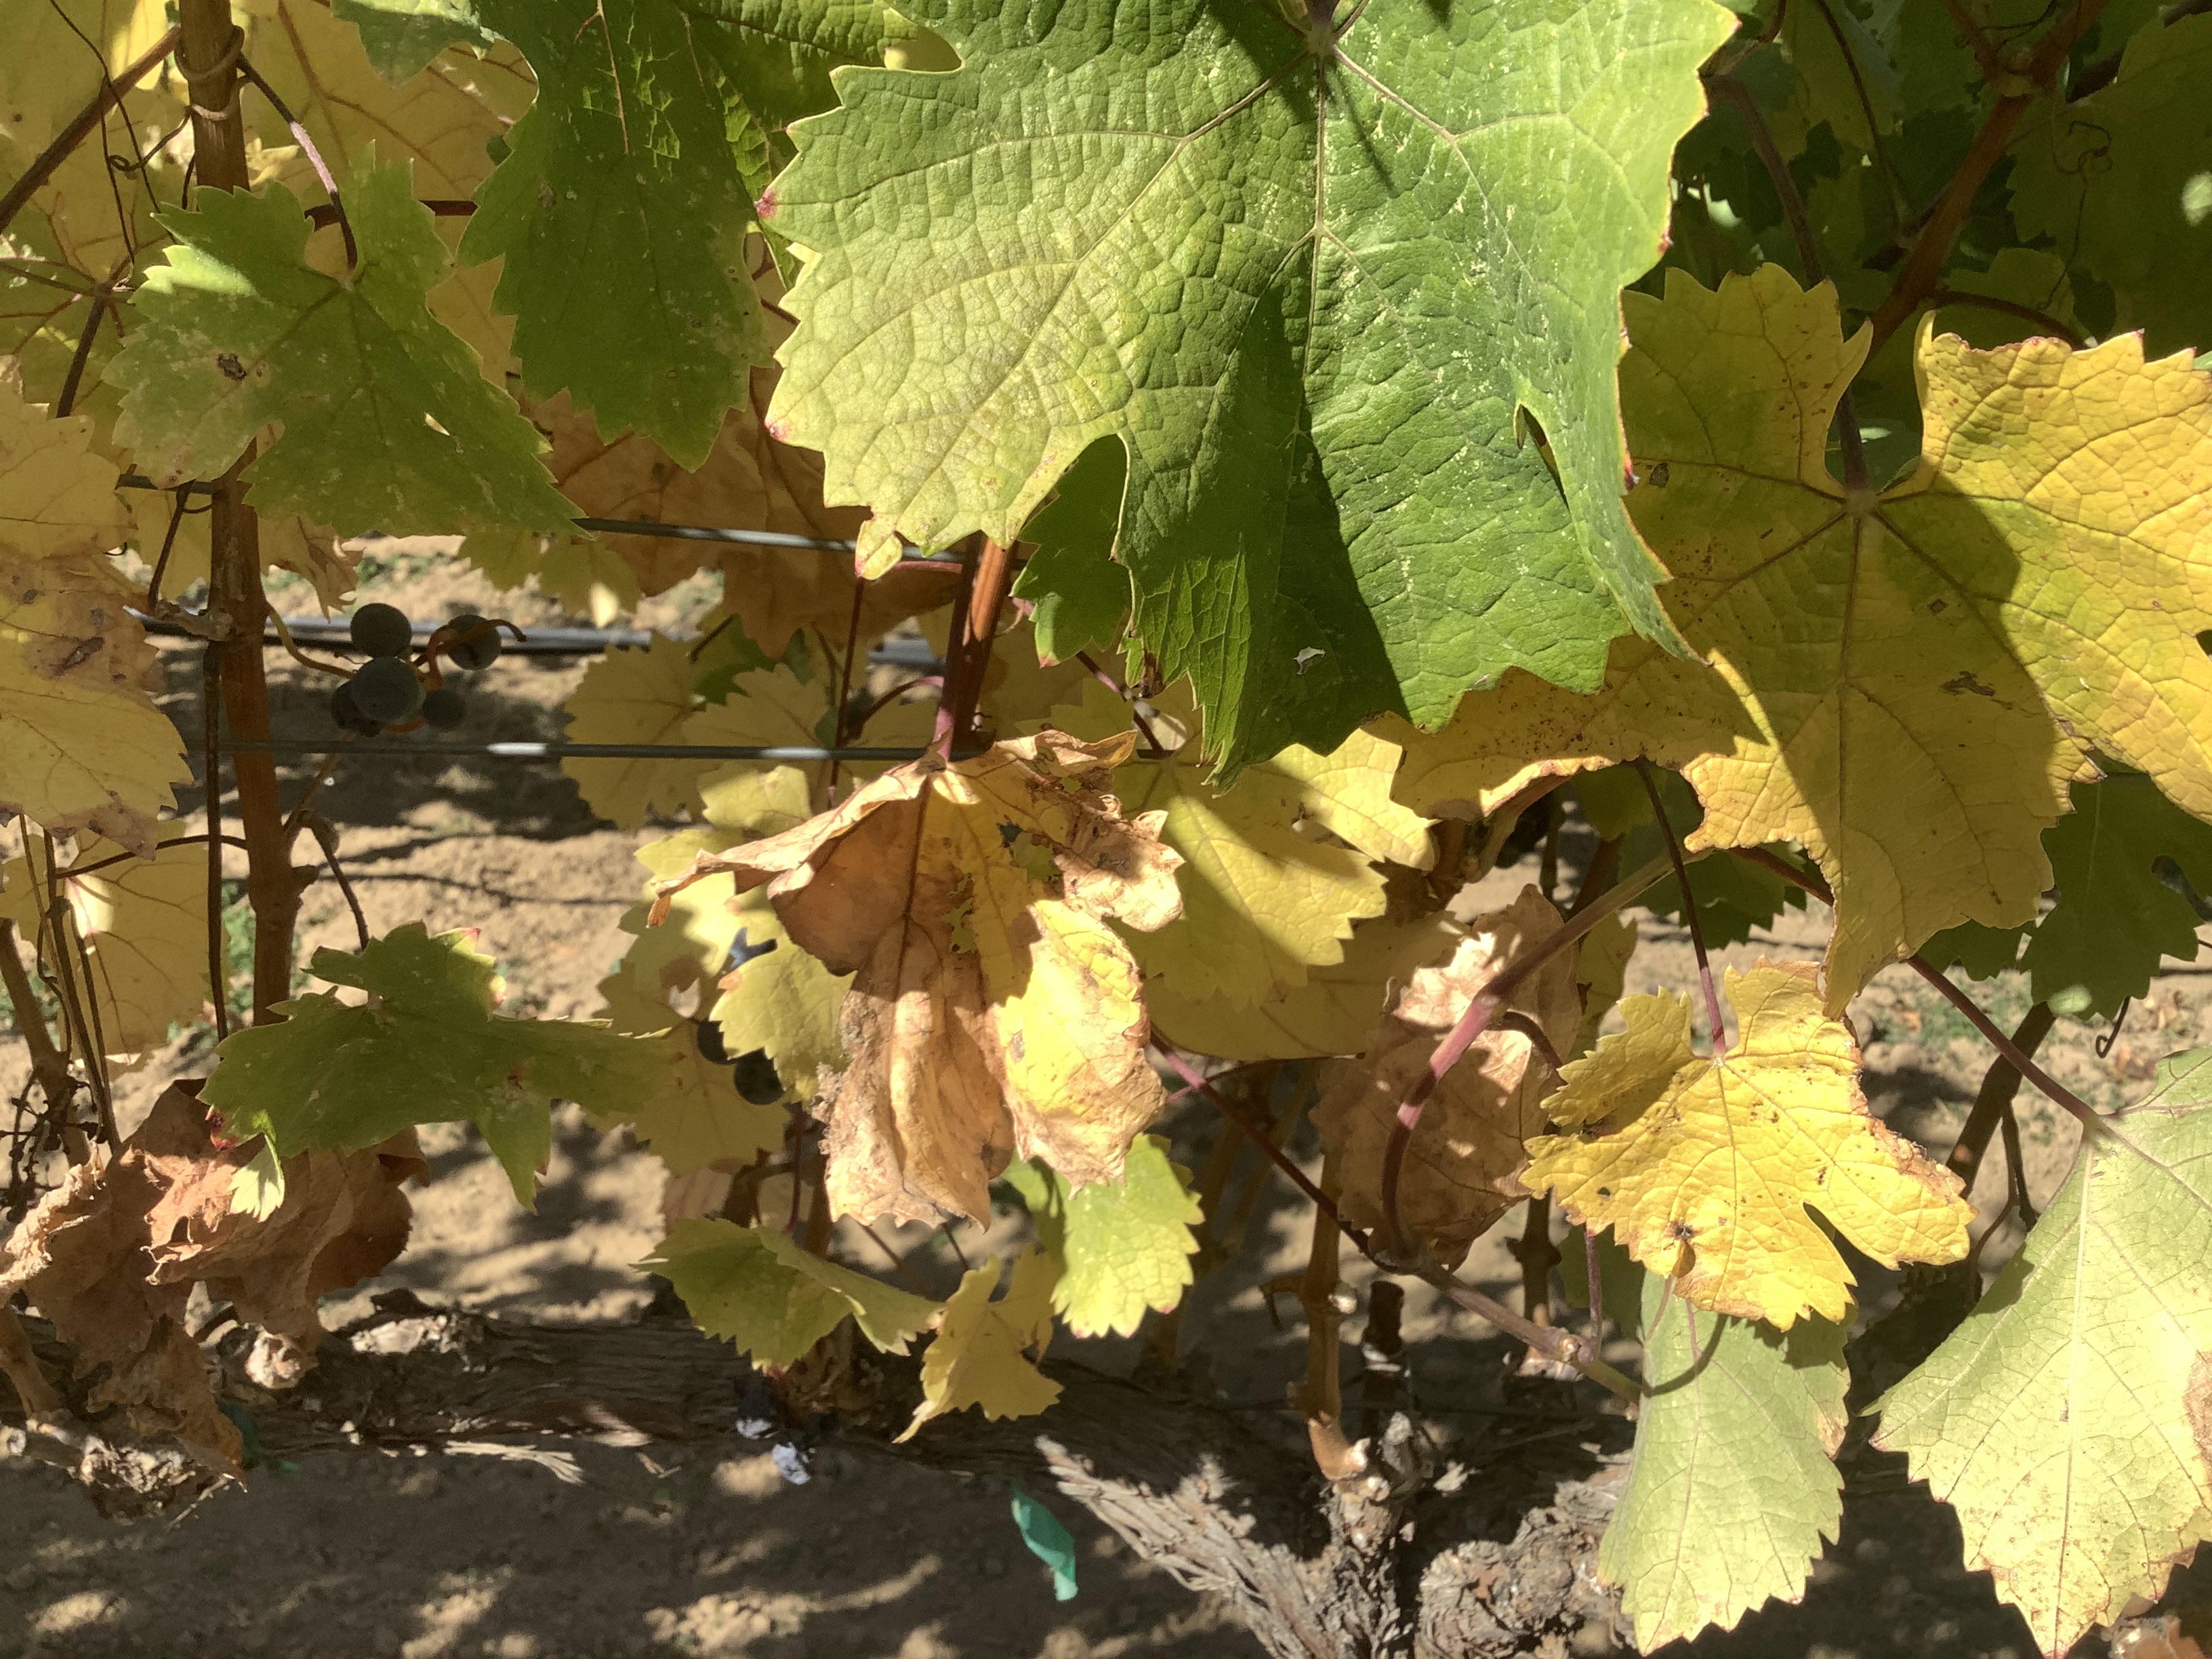
Label: No Virus